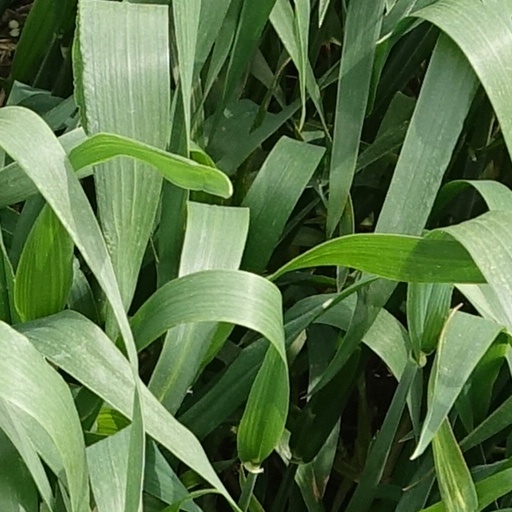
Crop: wheat